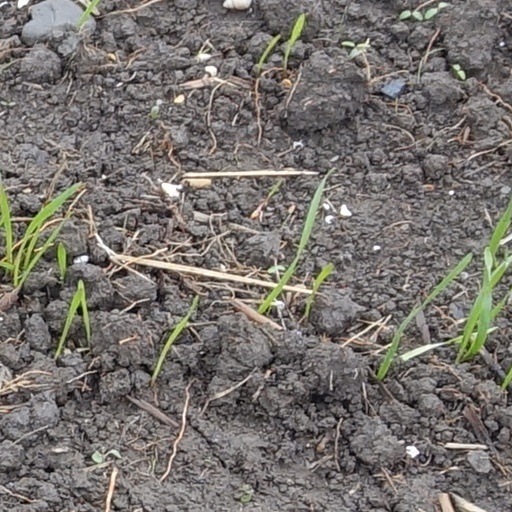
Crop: wheat